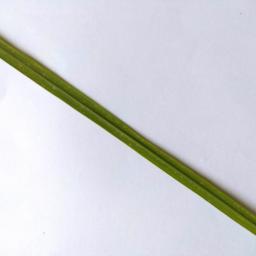
Label: Rice___Leaf_Blast